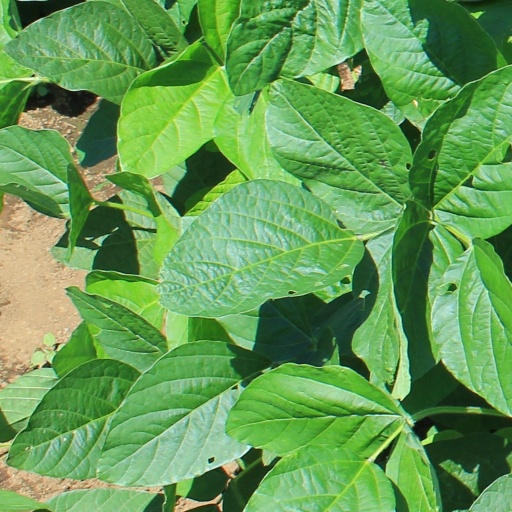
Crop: soybean